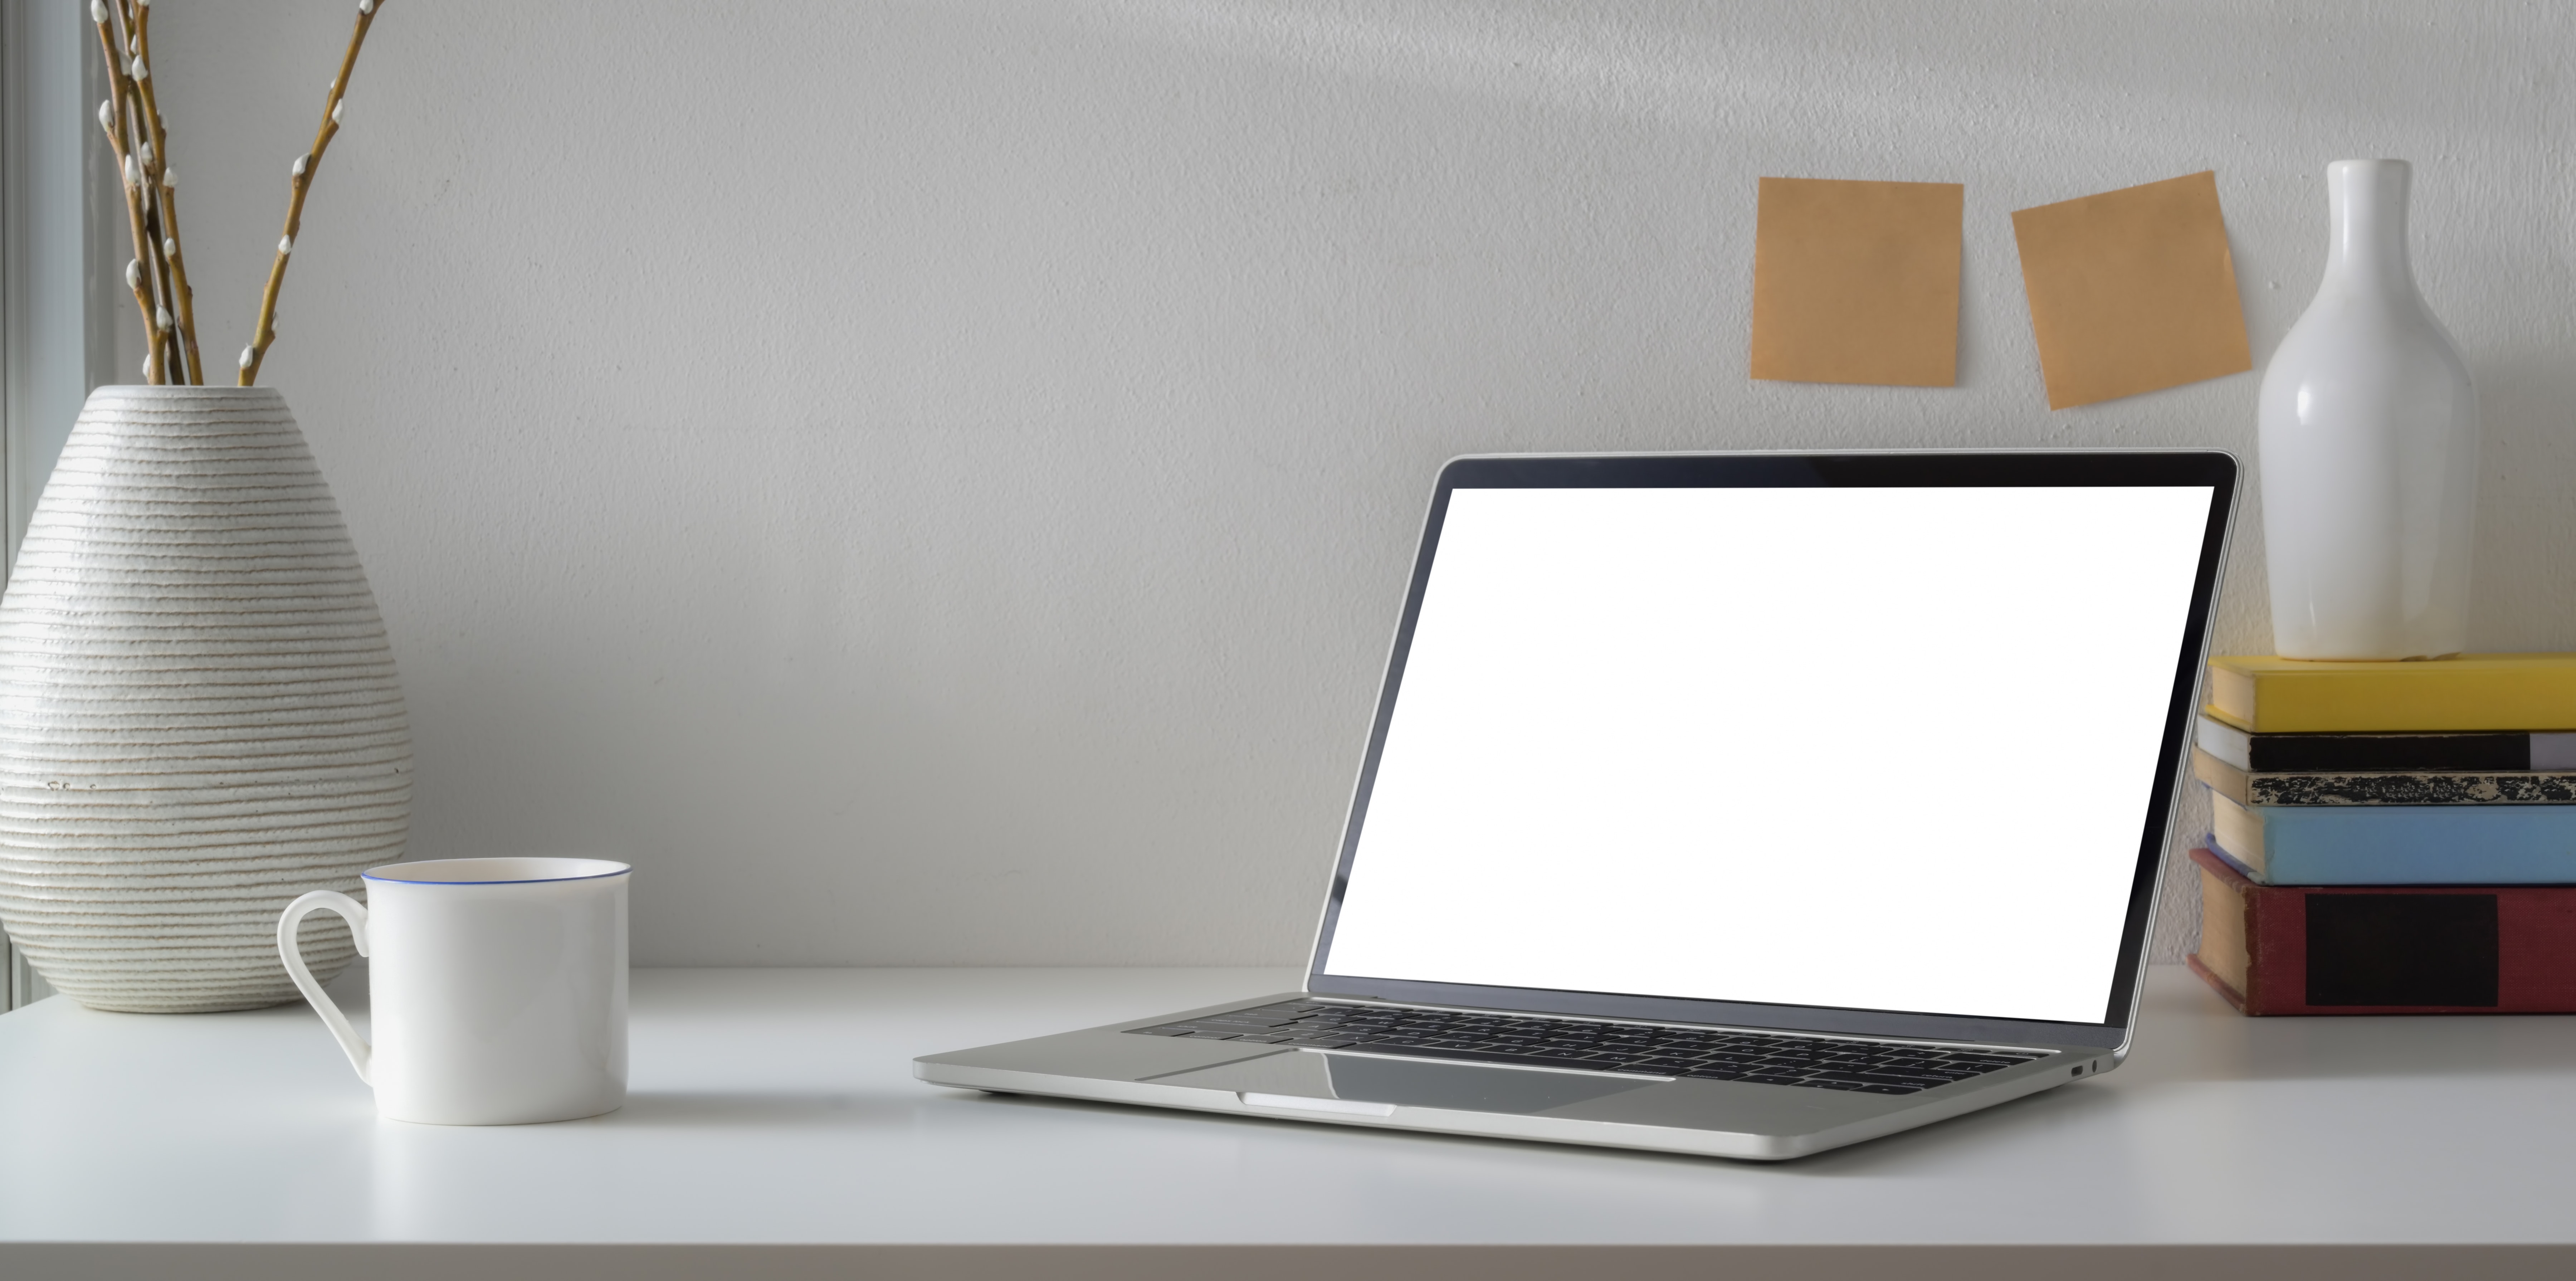
mac, laptop, desk, furniture, wall, table, technology, electronic device, Material property, computer, personal computer, computer desk, netbook, interior design, glass